Arev Baghdasaryan

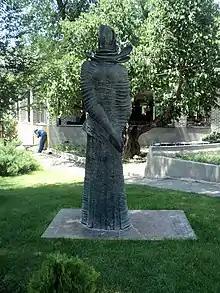
"A woman from Karabakh" monument created according to the image of Arev Baghdasaryan

Arev Baghdasaryan was born in Shusha, Azerbaijan. She graduated from the Azerbaijan State Economic University. In 1936 she won the first place at the Rostov Song and Dance Olympiad. In 1940 she graduated from the Baku Dancing College and got a diploma of solo dancer. During 1937-1941 she performed in the Ensemble of song and dance of the Azerbaijan SSR.